Abu Ja'far Ahmad ibn Muhammad

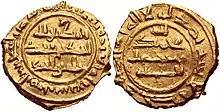
Coin of Ahmad

Abu Ja'far Ahmad ibn Muhammad (June 21, 906 – March 31, 963) was the amir of Sistan from 923 until his death in 963. He is responsible for restoring Saffarid rule over Sistan, and was a great patron of the arts.